Binghamton (ferryboat)

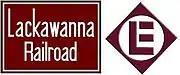
The "Binghamton" wore the funnel markings of the DL&W (left) before 1960 and of the Erie-Lackawanna RR (right) at the end of her career.

The "Binghamton" (Hull #49) was one of five identical screw-propeller, double-ended ferryboats built by the Newport News Shipbuilding and Dry-dock Company